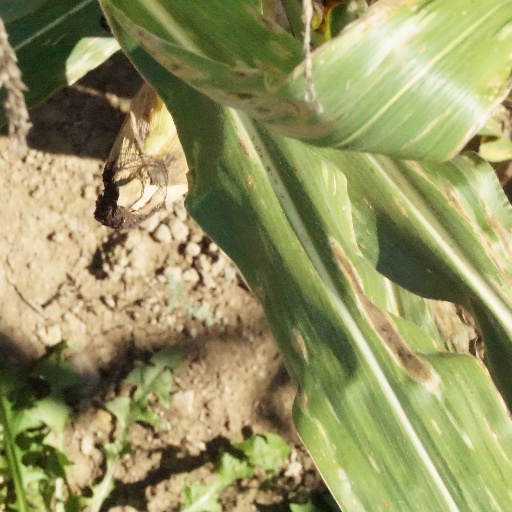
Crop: maize; corn